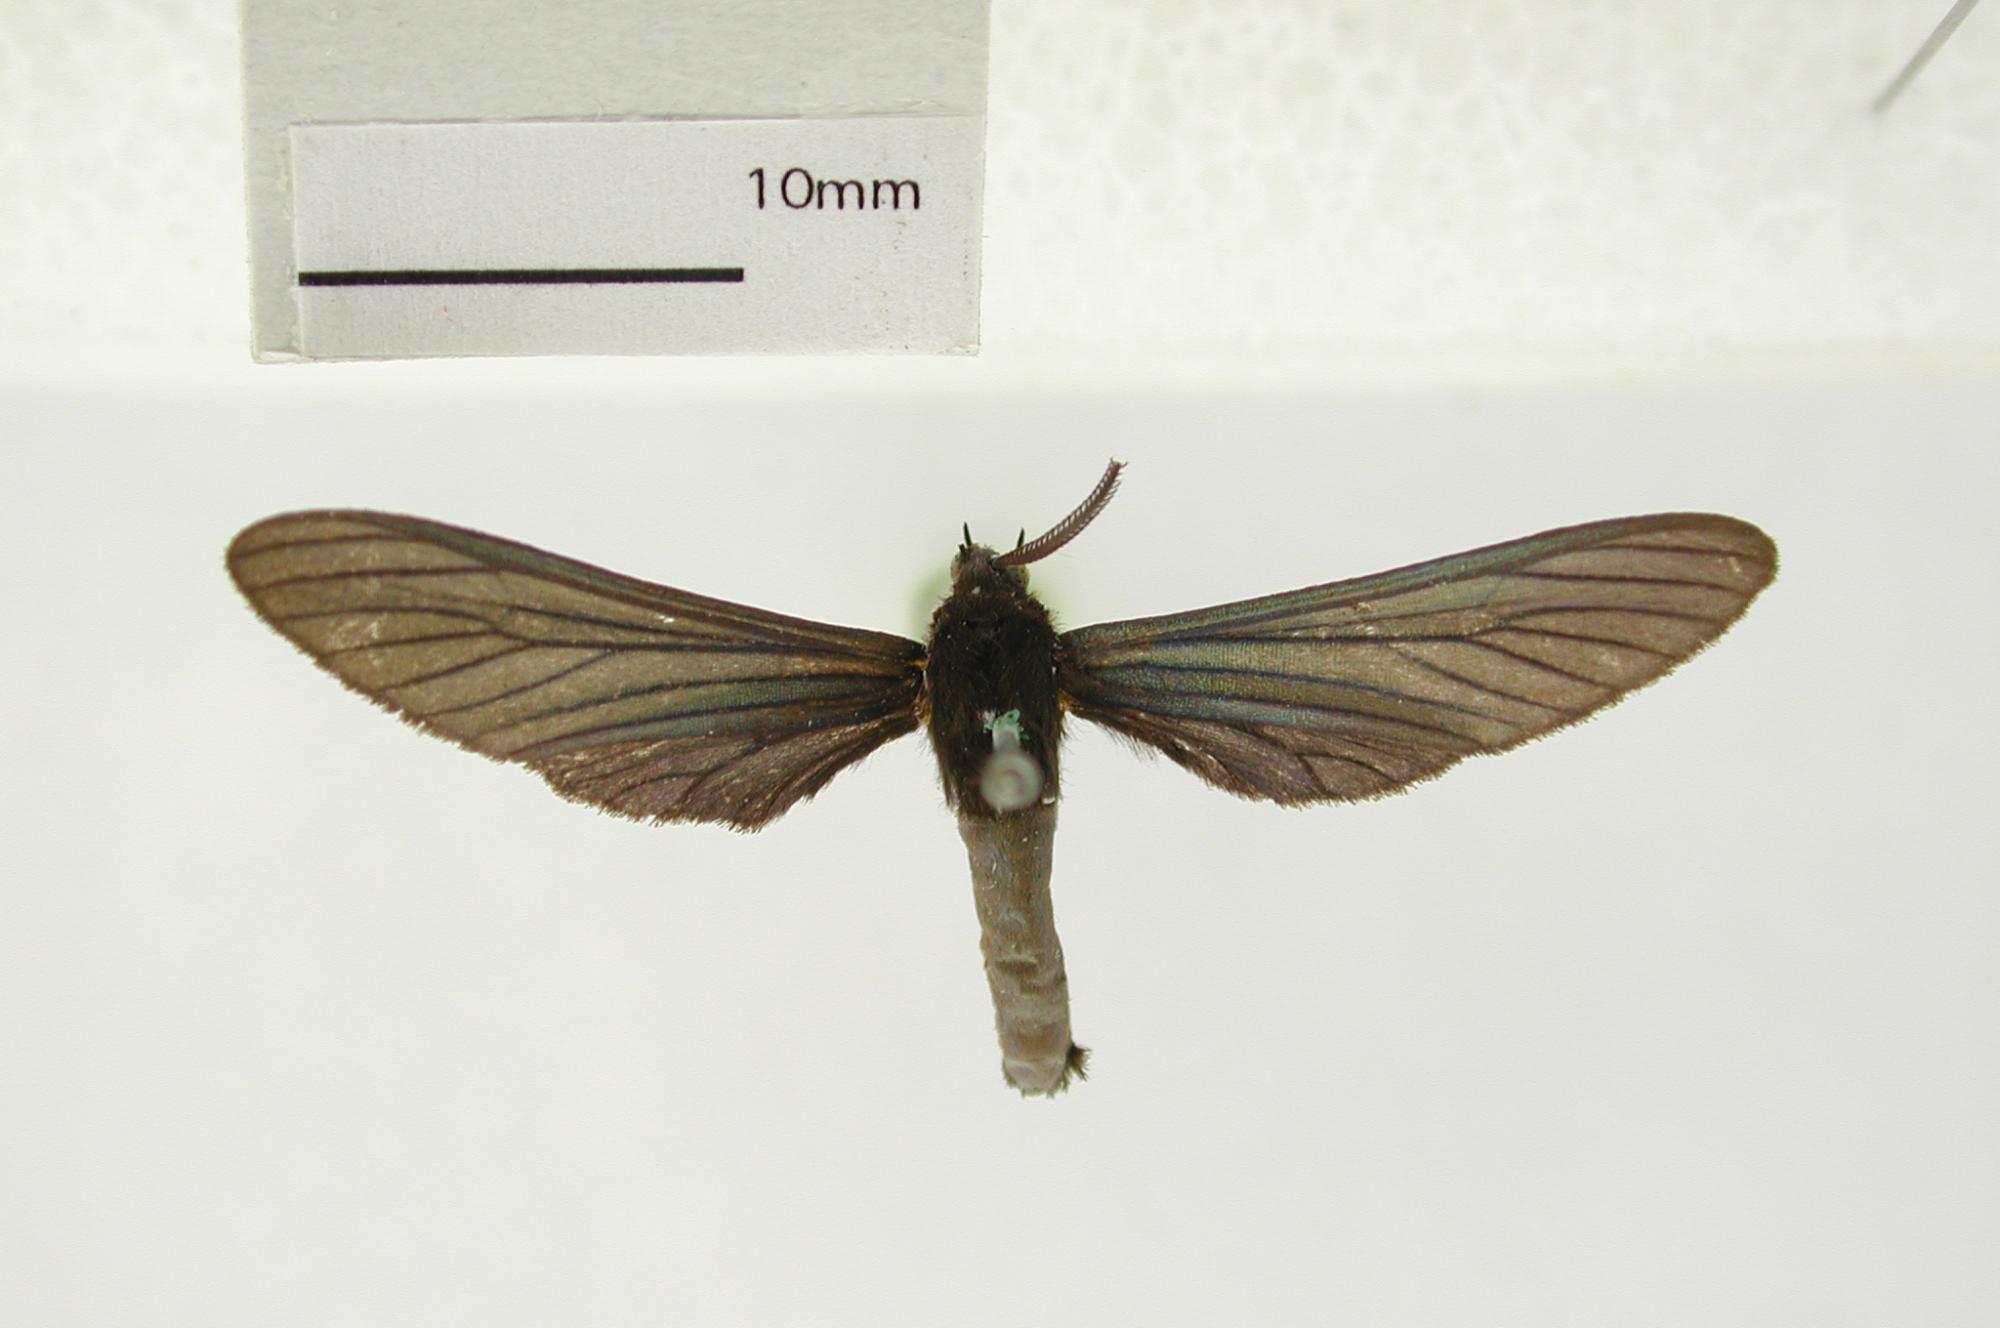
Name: Phaio coeruleonigra
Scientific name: Phaio coeruleonigra Schaus, 1905
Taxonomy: Animalia, Arthropoda, Insecta, Lepidoptera, Arctiidae
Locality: Carabaza, Cusco, Peru